Village Mill, Großkarlbach

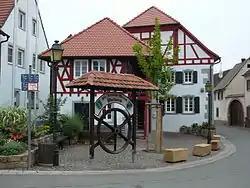
The Village Mill from the northeast

The Village Mill in the Rhineland-Palatinate village of Großkarlbach was once a working mill that was driven by water power. Following its restoration it became a show mill and houses the Großkarlbach Mill Museum; albeit several rooms are used for the Bürgermeister's office and municipal archives, as well as for youth and old people activities and conferences.